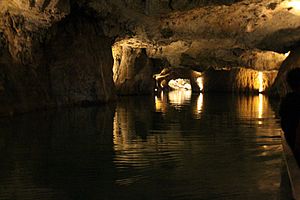
Lac souterrain de Saint-Léonard
Lac souterrain de Saint-Léonard er Europas største underjordiske sø. Lac souterrain de Saint-Léonard ligger i den lille by Saint-Léonard, ca 6-8 km øst for Sion i kantonen Valais, Schweiz.